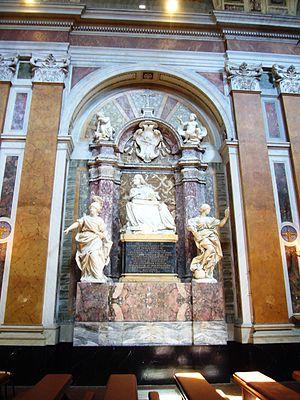
L'église Spirito Santo dei Napoletani est une église de Rome située via Giulia. C'était l'église nationale du royaume des Deux-Siciles.